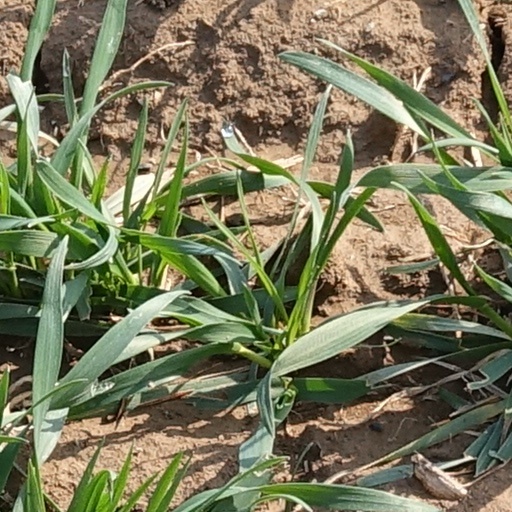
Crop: wheat